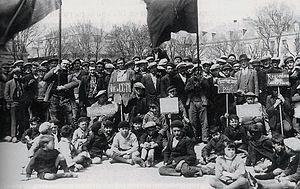
Concarneau
Concarneau [kɔ̃.kaʁ.no] est une commune du département du Finistère dans la région Bretagne en France.